Yogo sapphire

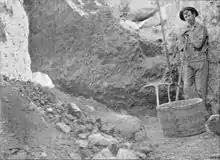
Face of the Yogo dike in open cuttings in 1897

One of the Englishmen who came to the area was Charles Gadsden of Berkhamsted, Hertfordshire. By 1902, Gadsden was promoted to resident supervisor of the English Mine, and he quickly turned its focus from gold to sapphires. Gadsden's security measures were very tight, as weight-for-weight, rough sapphires were and continue to be worth much more than gold. The English Mine flourished until the 1920s, but floods on July 26, 1923, so severely damaged the mines that they never fully recovered. Between the aftermath of flooding and hard economic times, the English Mine finally failed in 1929. It had recovered more than of rough sapphires that produced of finished gems valued at $25 million in 1929 dollars (approximately $ million as of ). A series of other firms mined sapphires there, but with marginal success. For much of the 1930s and 1940s Gadsden worked the mine alone and used his own money to pay its property taxes. He remained caretaker of the mines until shortly before his death on March 11, 1954.